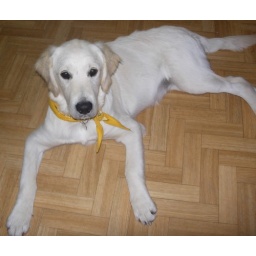
Alix is a female golden retriever and a service dog in training. Picture taken by her foster family.